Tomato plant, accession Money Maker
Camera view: horizontal (90 deg, fisheye); turntable rotation: 240 degrees
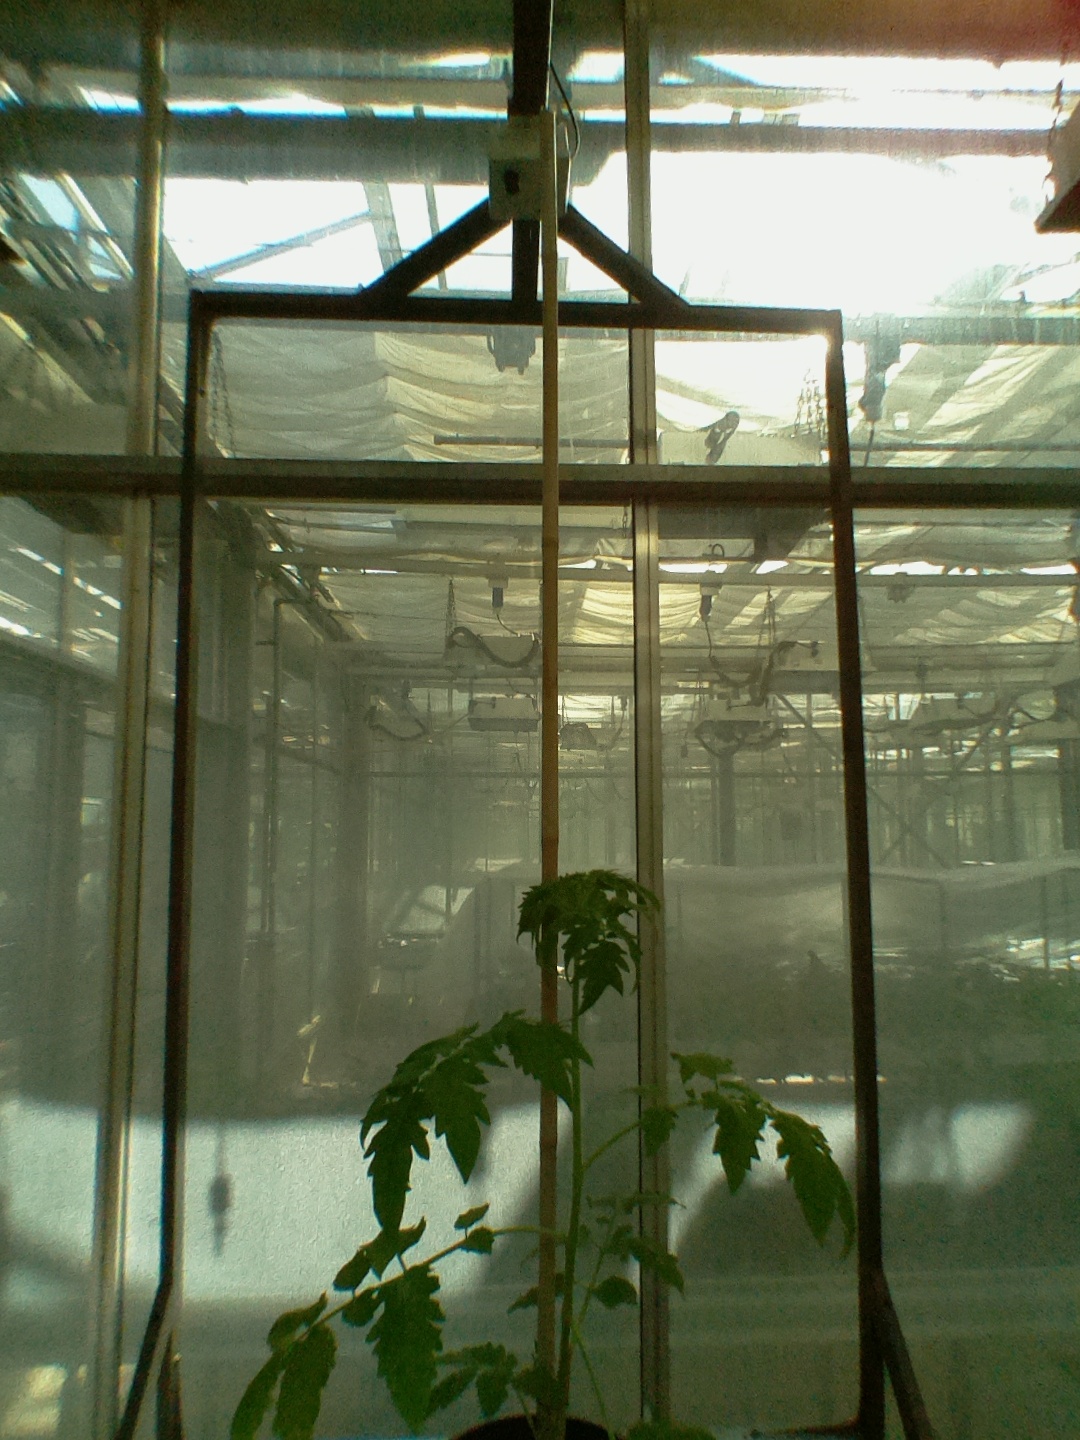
BBCH growth stage 15: 10 of true leaves visible